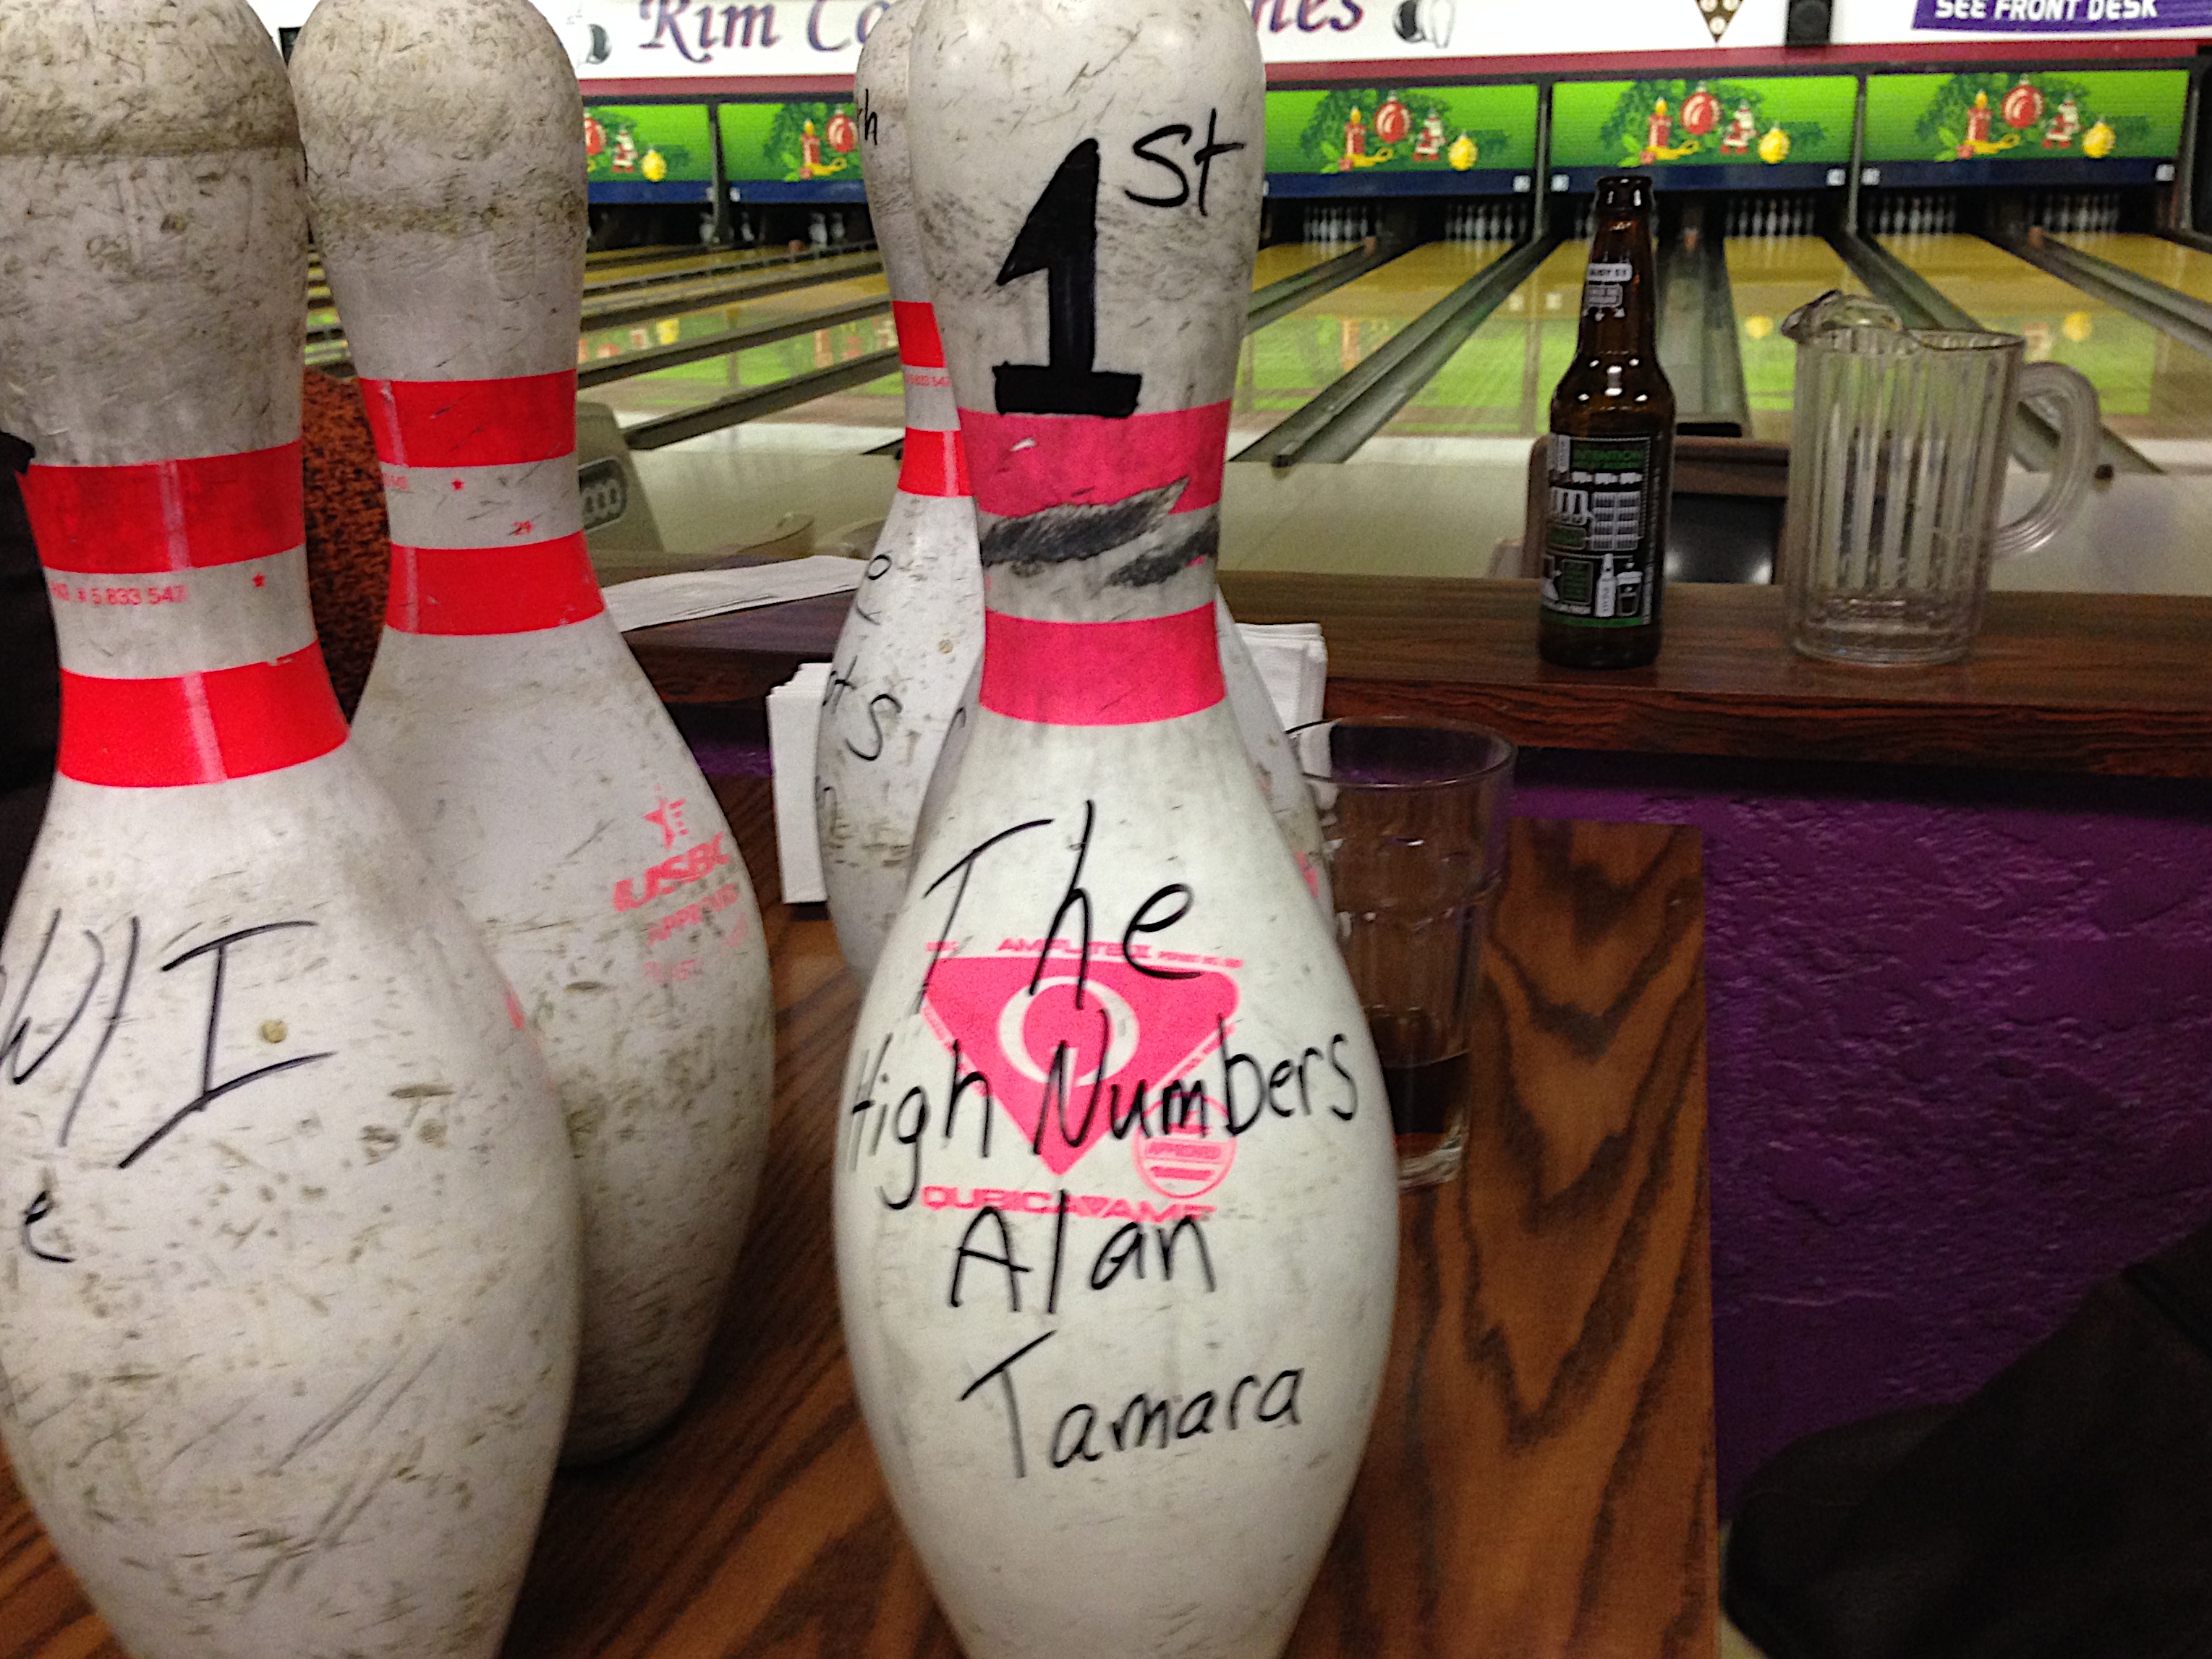
drink, bottle, arm, bowling, bowling pin